British military rifles

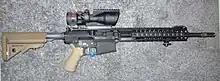
Sharpshooter Rifle L129A1

Lewis Machine & Tool's LM308MWS, was chosen by the MoD in 2010 to meet a £1.5 million urgent operational requirement in the Afghanistan conflict for a semi-automatic 7.62mm rifle with excellent accuracy, whose rate of fire and robustness made them usable within infantry squads, not just by specialised sniper teams. It had to demonstrate lethality in the 500–800-metre range, which was not uncommon in Afghanistan. More than 400 of the semi-automatic Sharpshooter rifles have been bought. It is the first new Infantry combat rifle to be issued to troops for more than 20 years.